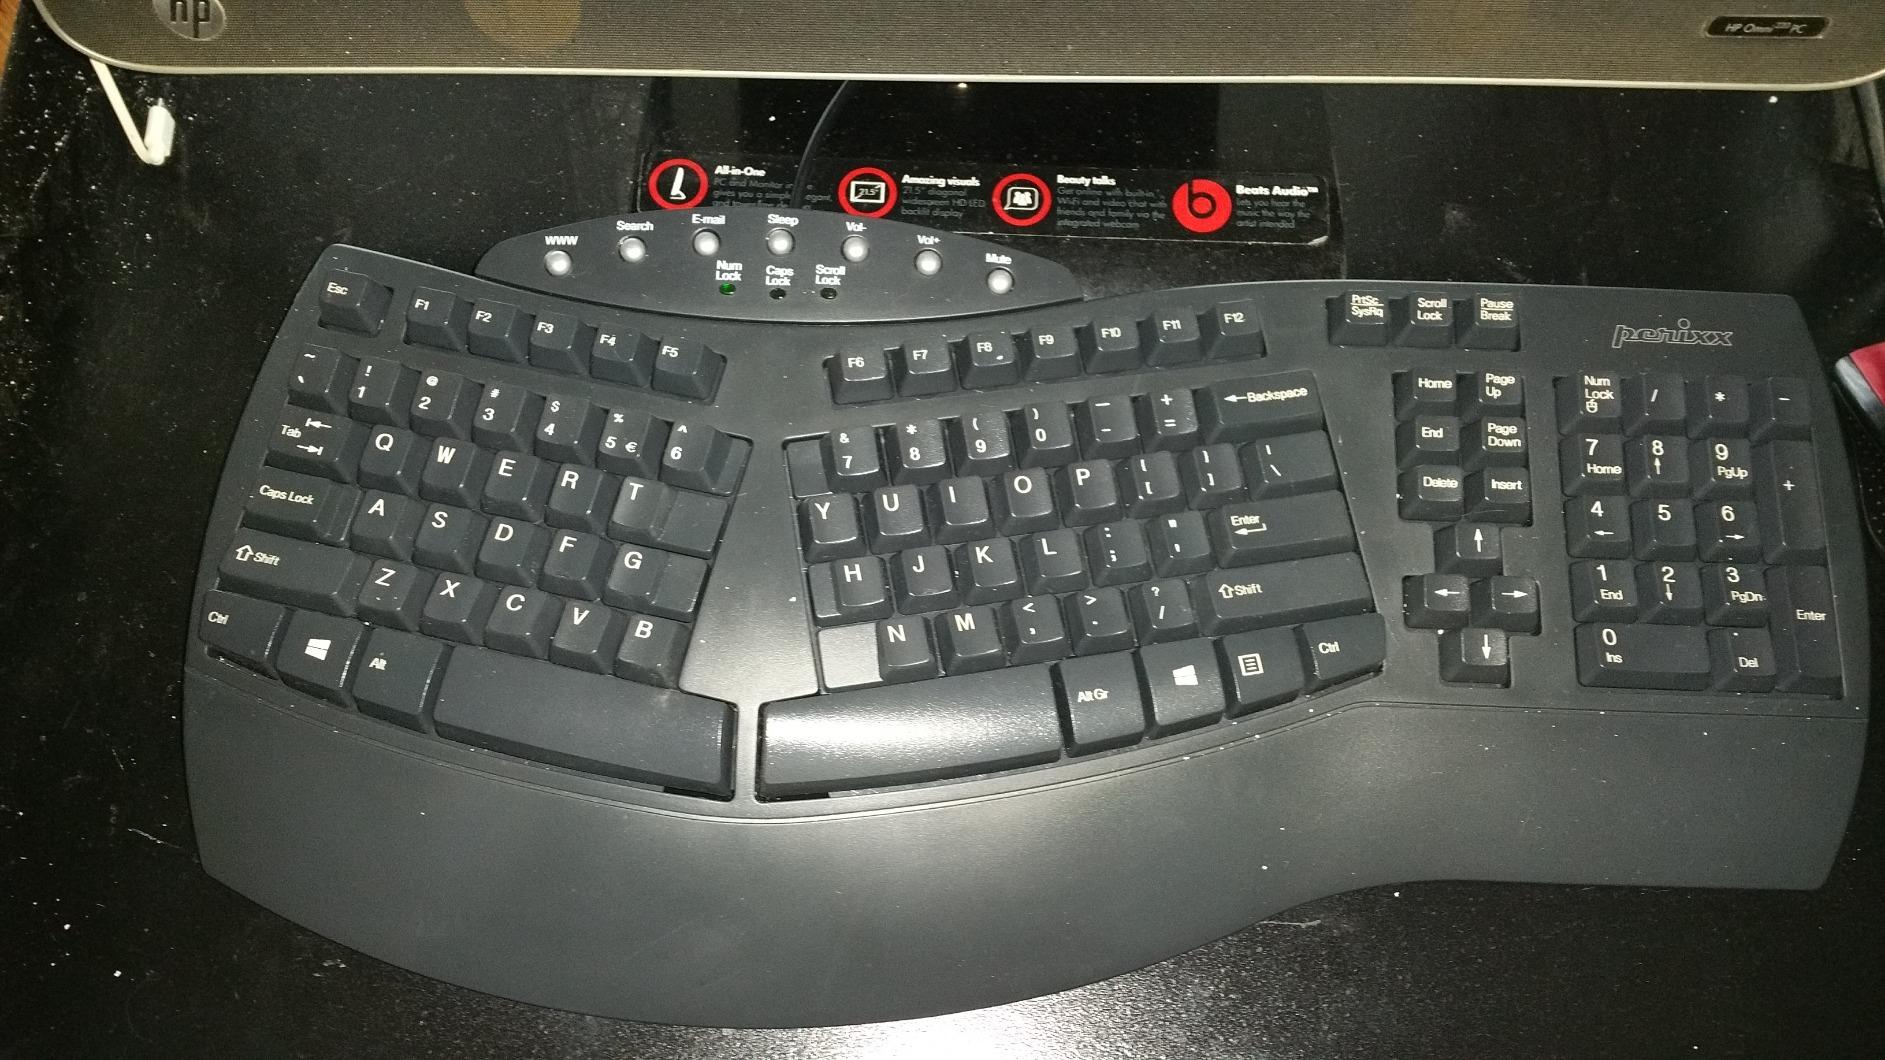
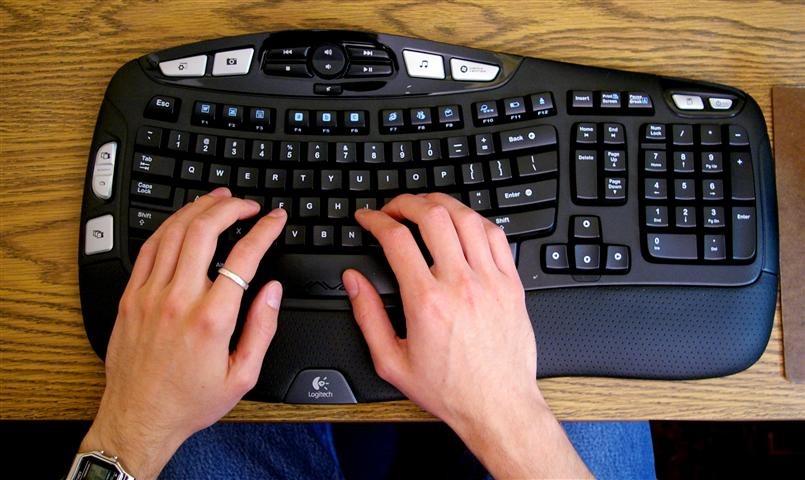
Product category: keyboard
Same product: no